Sprague's Super Service

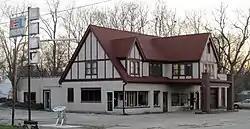
Sprague's Super Service

Sprague's Super Service is a historic independent gas station on Route 66 in Normal, Illinois. It is listed on the National Register of Historic Places, Town of Normal Local Landmark, and is in the Route 66 Association of Illinois Hall of Fame.